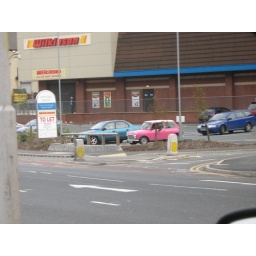
I saw more pink cars in Leeds than I have ever seen in L.A..